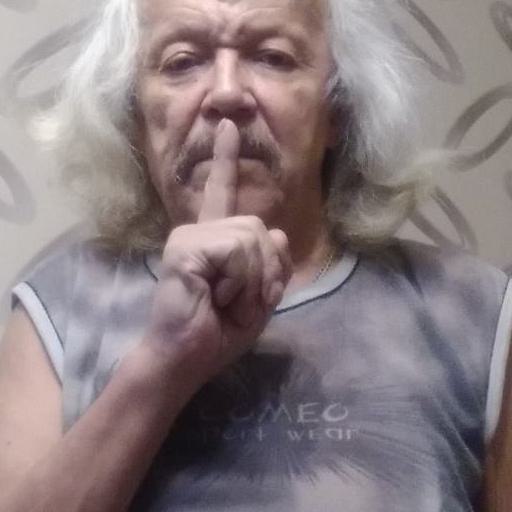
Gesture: mute